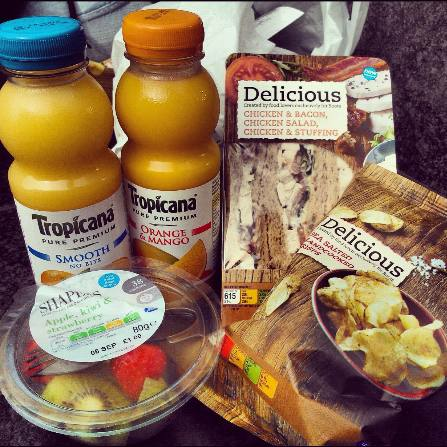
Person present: No